Love Is a Revolution

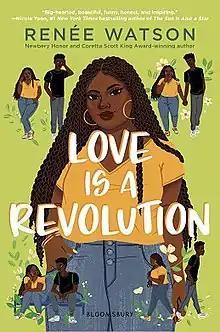
First edition cover (publ. Bloomsbury)

Love Is a Revolution is a 2021 young adult novel by Renée Watson. The first-person narrative tells the story of Nala, a young, black, and plus-sized girl, exploring love through a romantic relationship while learning to love herself.